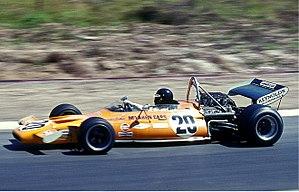
L'histoire de la réglementation de la Formule 1 commence en 1946 avec l'uniformisation des règles voulue par la Commission sportive internationale de la Fédération internationale de l'automobile et la création de la « Formule de Course Internationale n°1 ». Le championnat du monde sera créé en 1950.
Peter Kenneth Gethin est un ancien pilote automobile anglais. Gethin a notamment disputé 30 Grands Prix de championnat du monde de Formule 1 pour McLaren, BRM et Lola entre 1971 et 1974, inscrit un total de 11 points et signé une victoire. Son meilleur classement est une neuvième place au championnat du monde en 1971. Il a également disputé 18 épreuves de Formule 1 hors-championnat où il a remporté deux succès.